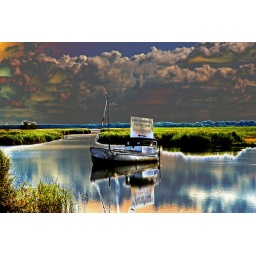
boat in lake